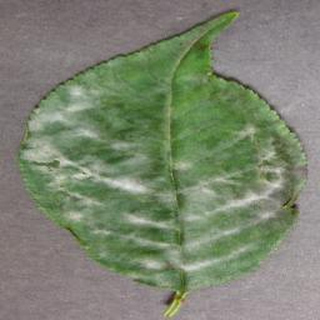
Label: cherry_powdery_mildew